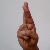
The image shows a hand gesture representing the letter 'R' in Indian Sign Language.